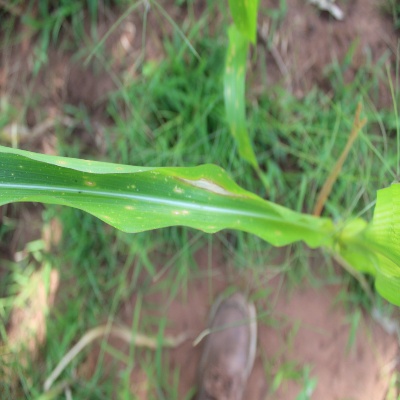
Crop: Maize
Condition: leaf spot